Herbert F. Christian

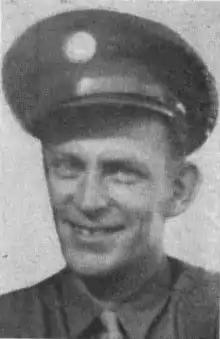
Christian in uniform, between 1942 and 1944

Herbert F. Christian (June 18, 1912 – June 3, 1944) was a United States Army soldier and a recipient of the United States military's highest decoration—the Medal of Honor—for his actions in World War II. Christian was posthumously awarded the Medal of Honor for sacrificing himself by drawing German fire during the advance on Rome in order to allow his patrol to escape an ambush.